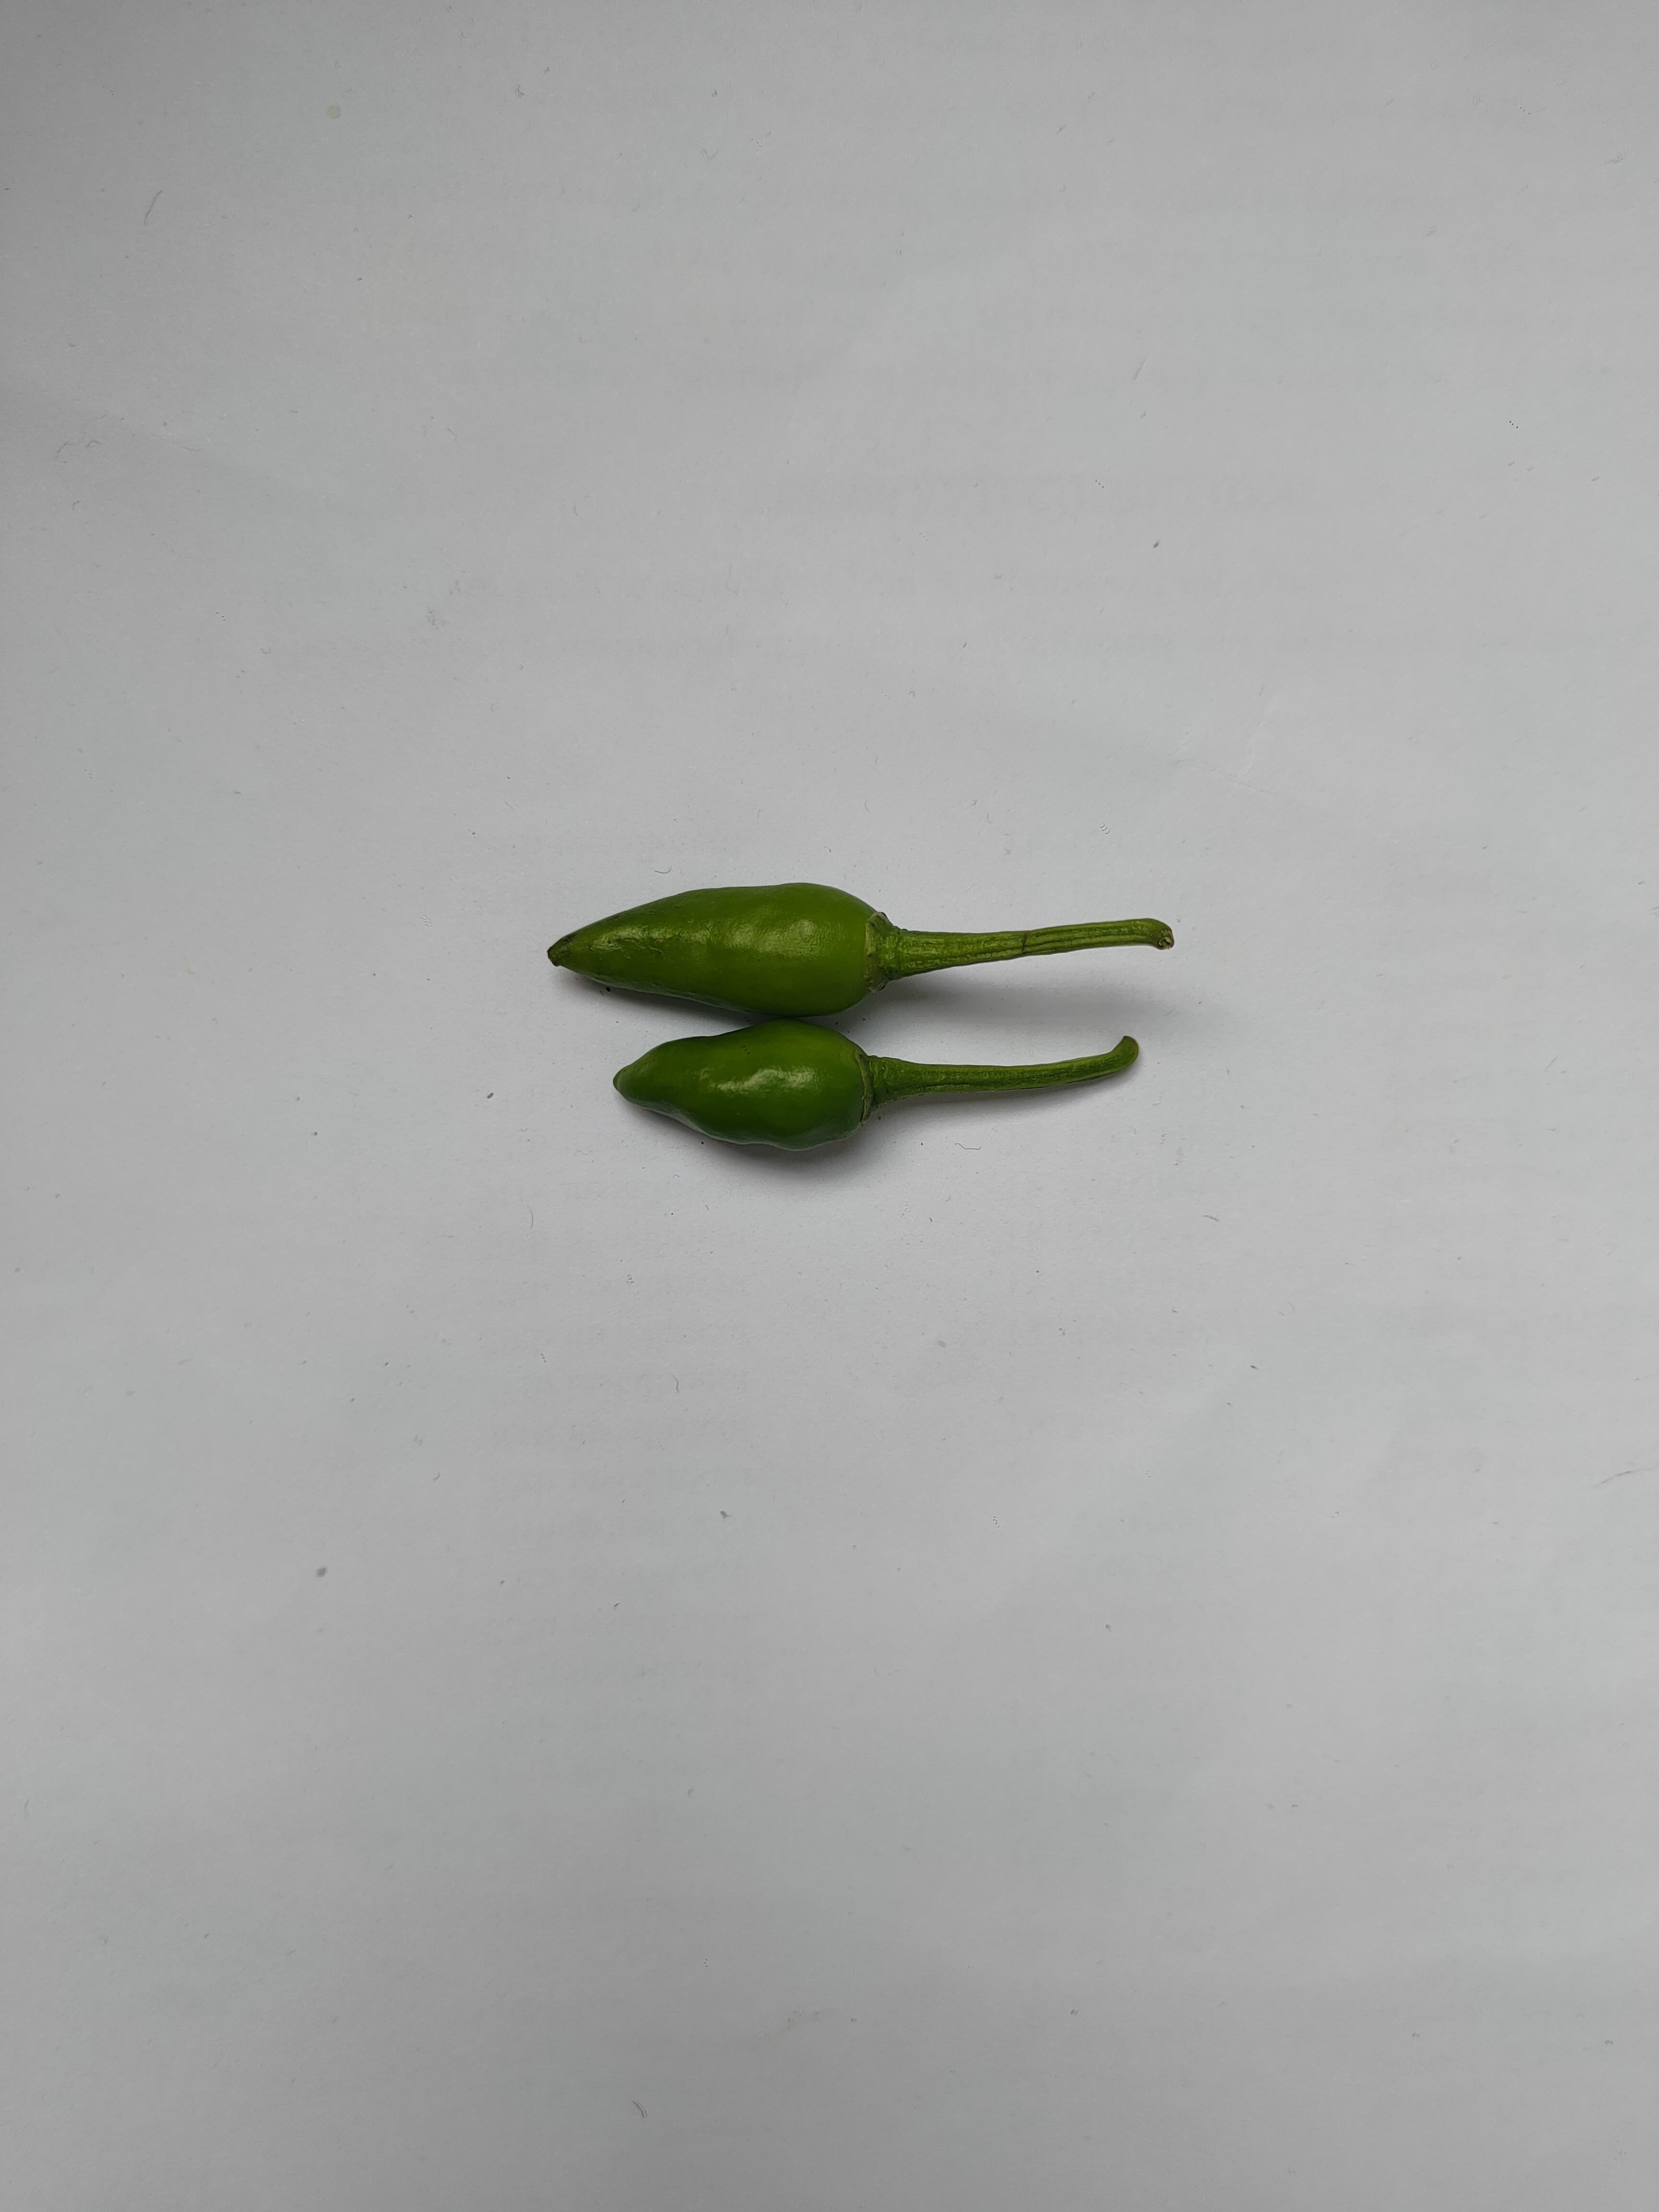
Label: Green Chili